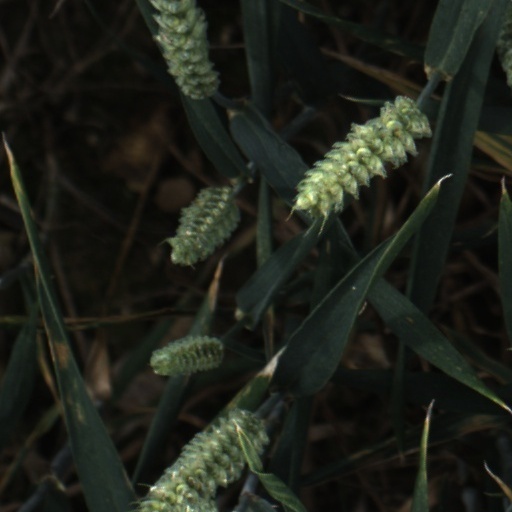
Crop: wheat